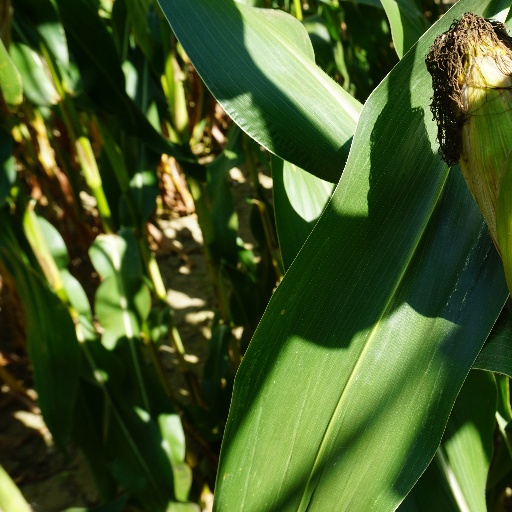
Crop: maize; corn